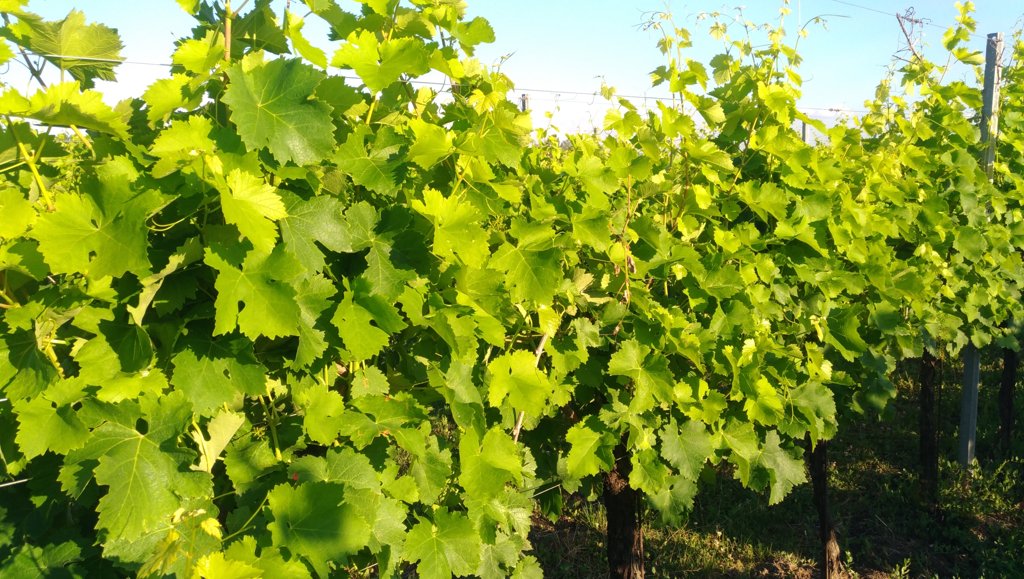
Berries visible: 0
Grape clusters: 0